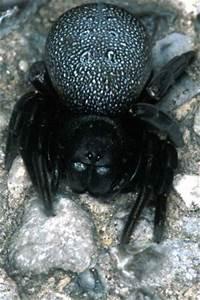
spider